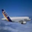
Label: airplane